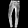
Label: Trouser